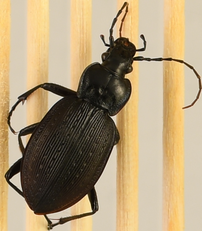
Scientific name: Carabus goryi
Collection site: Mountain Lake Biological Station NEON (MLBS), plot MLBS_010